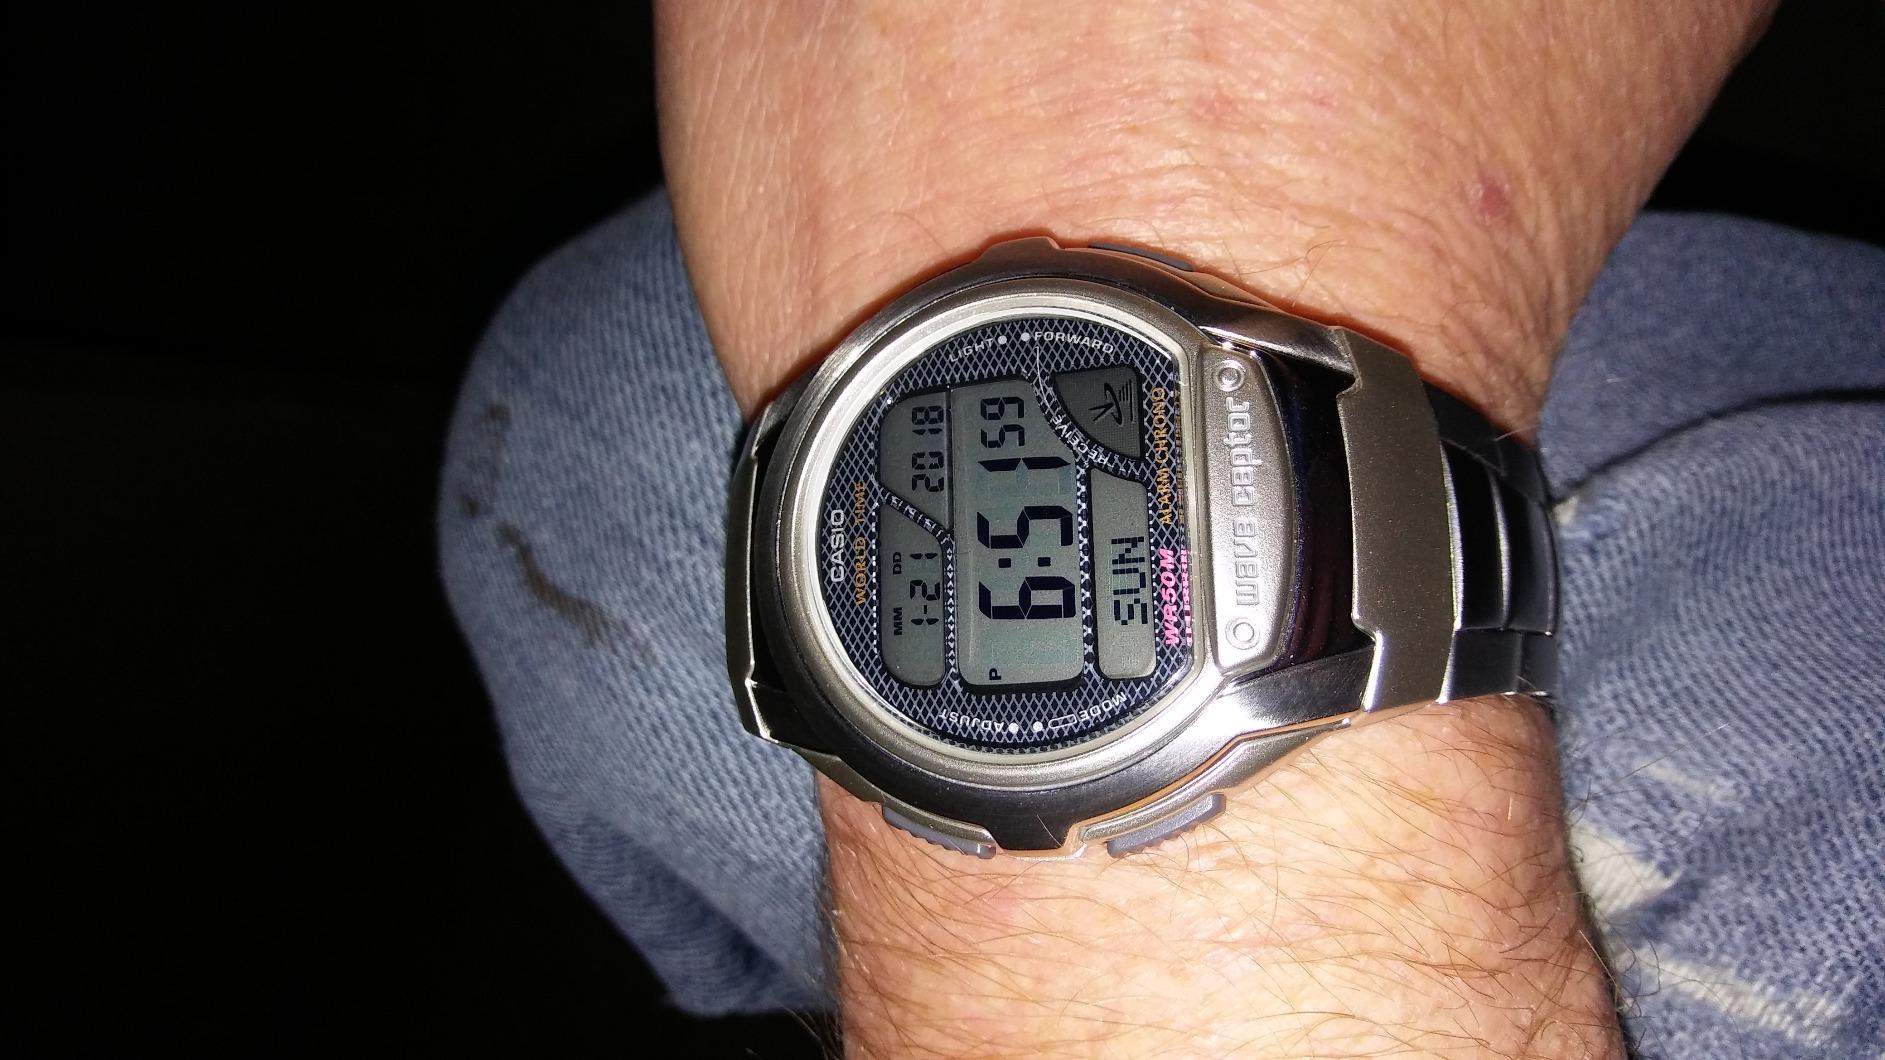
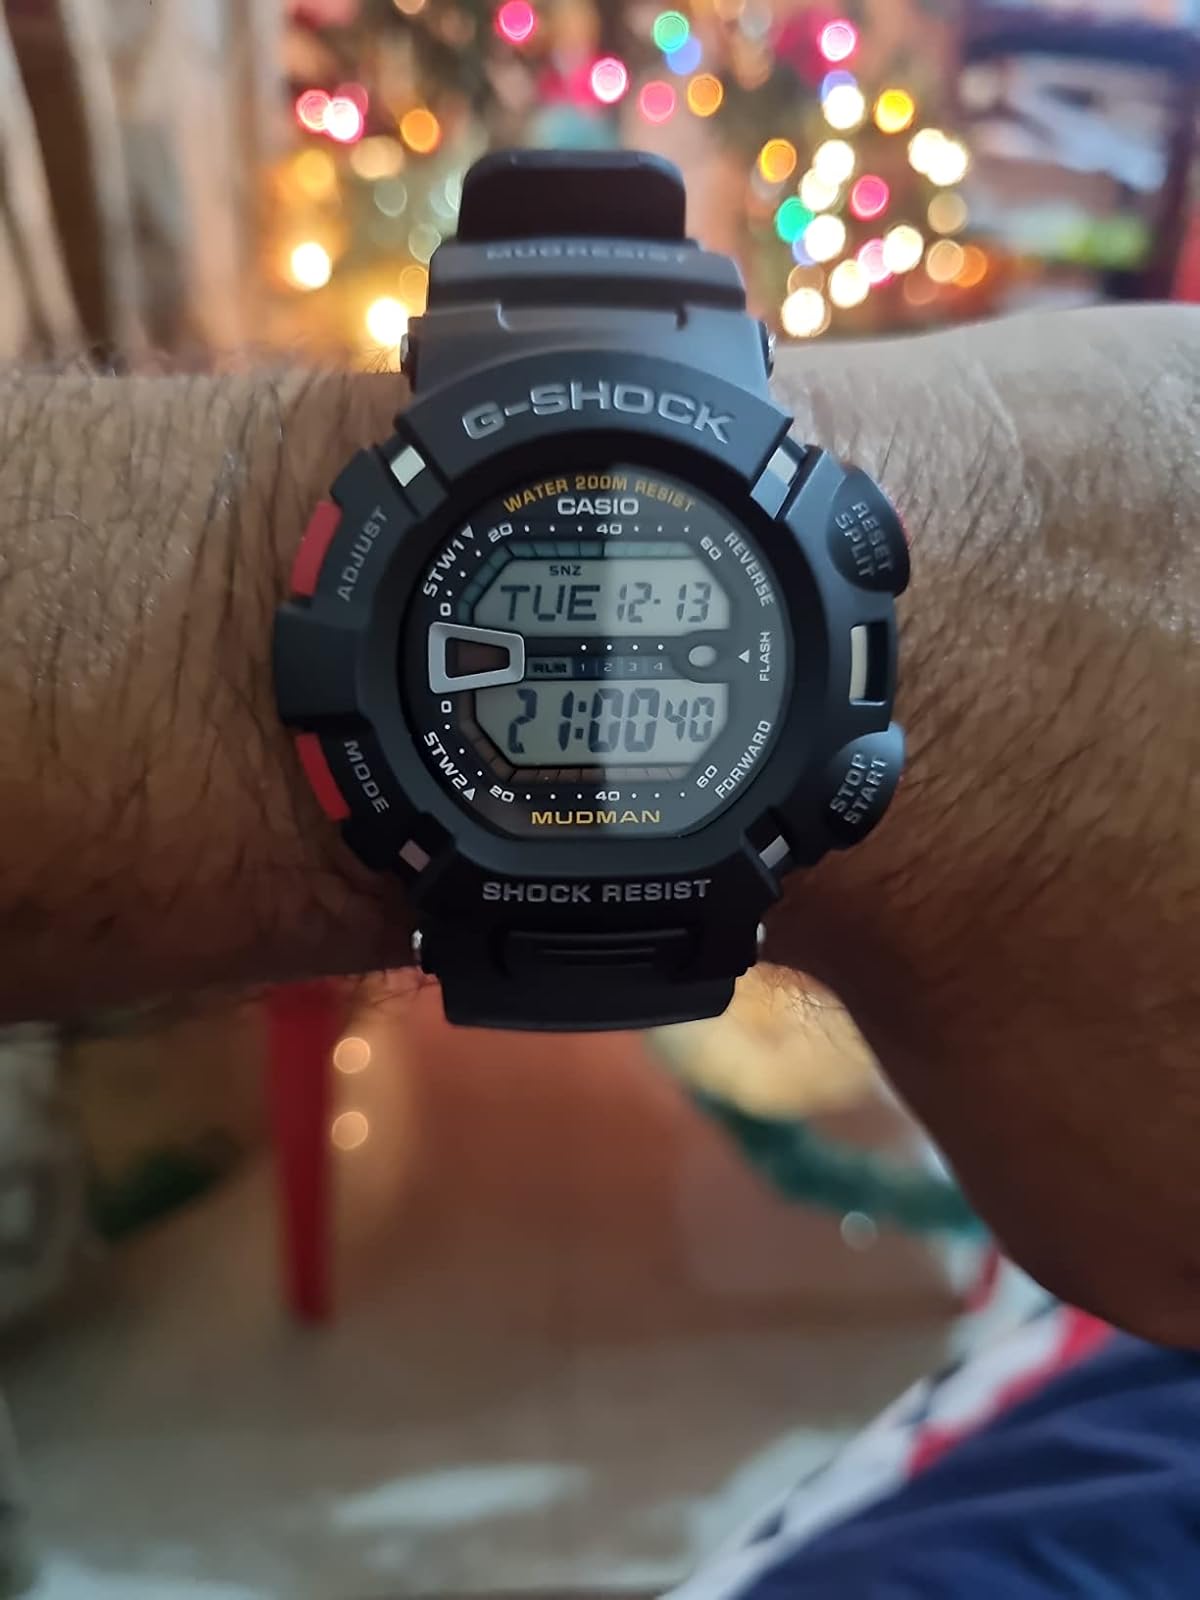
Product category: accessories_watch
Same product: no